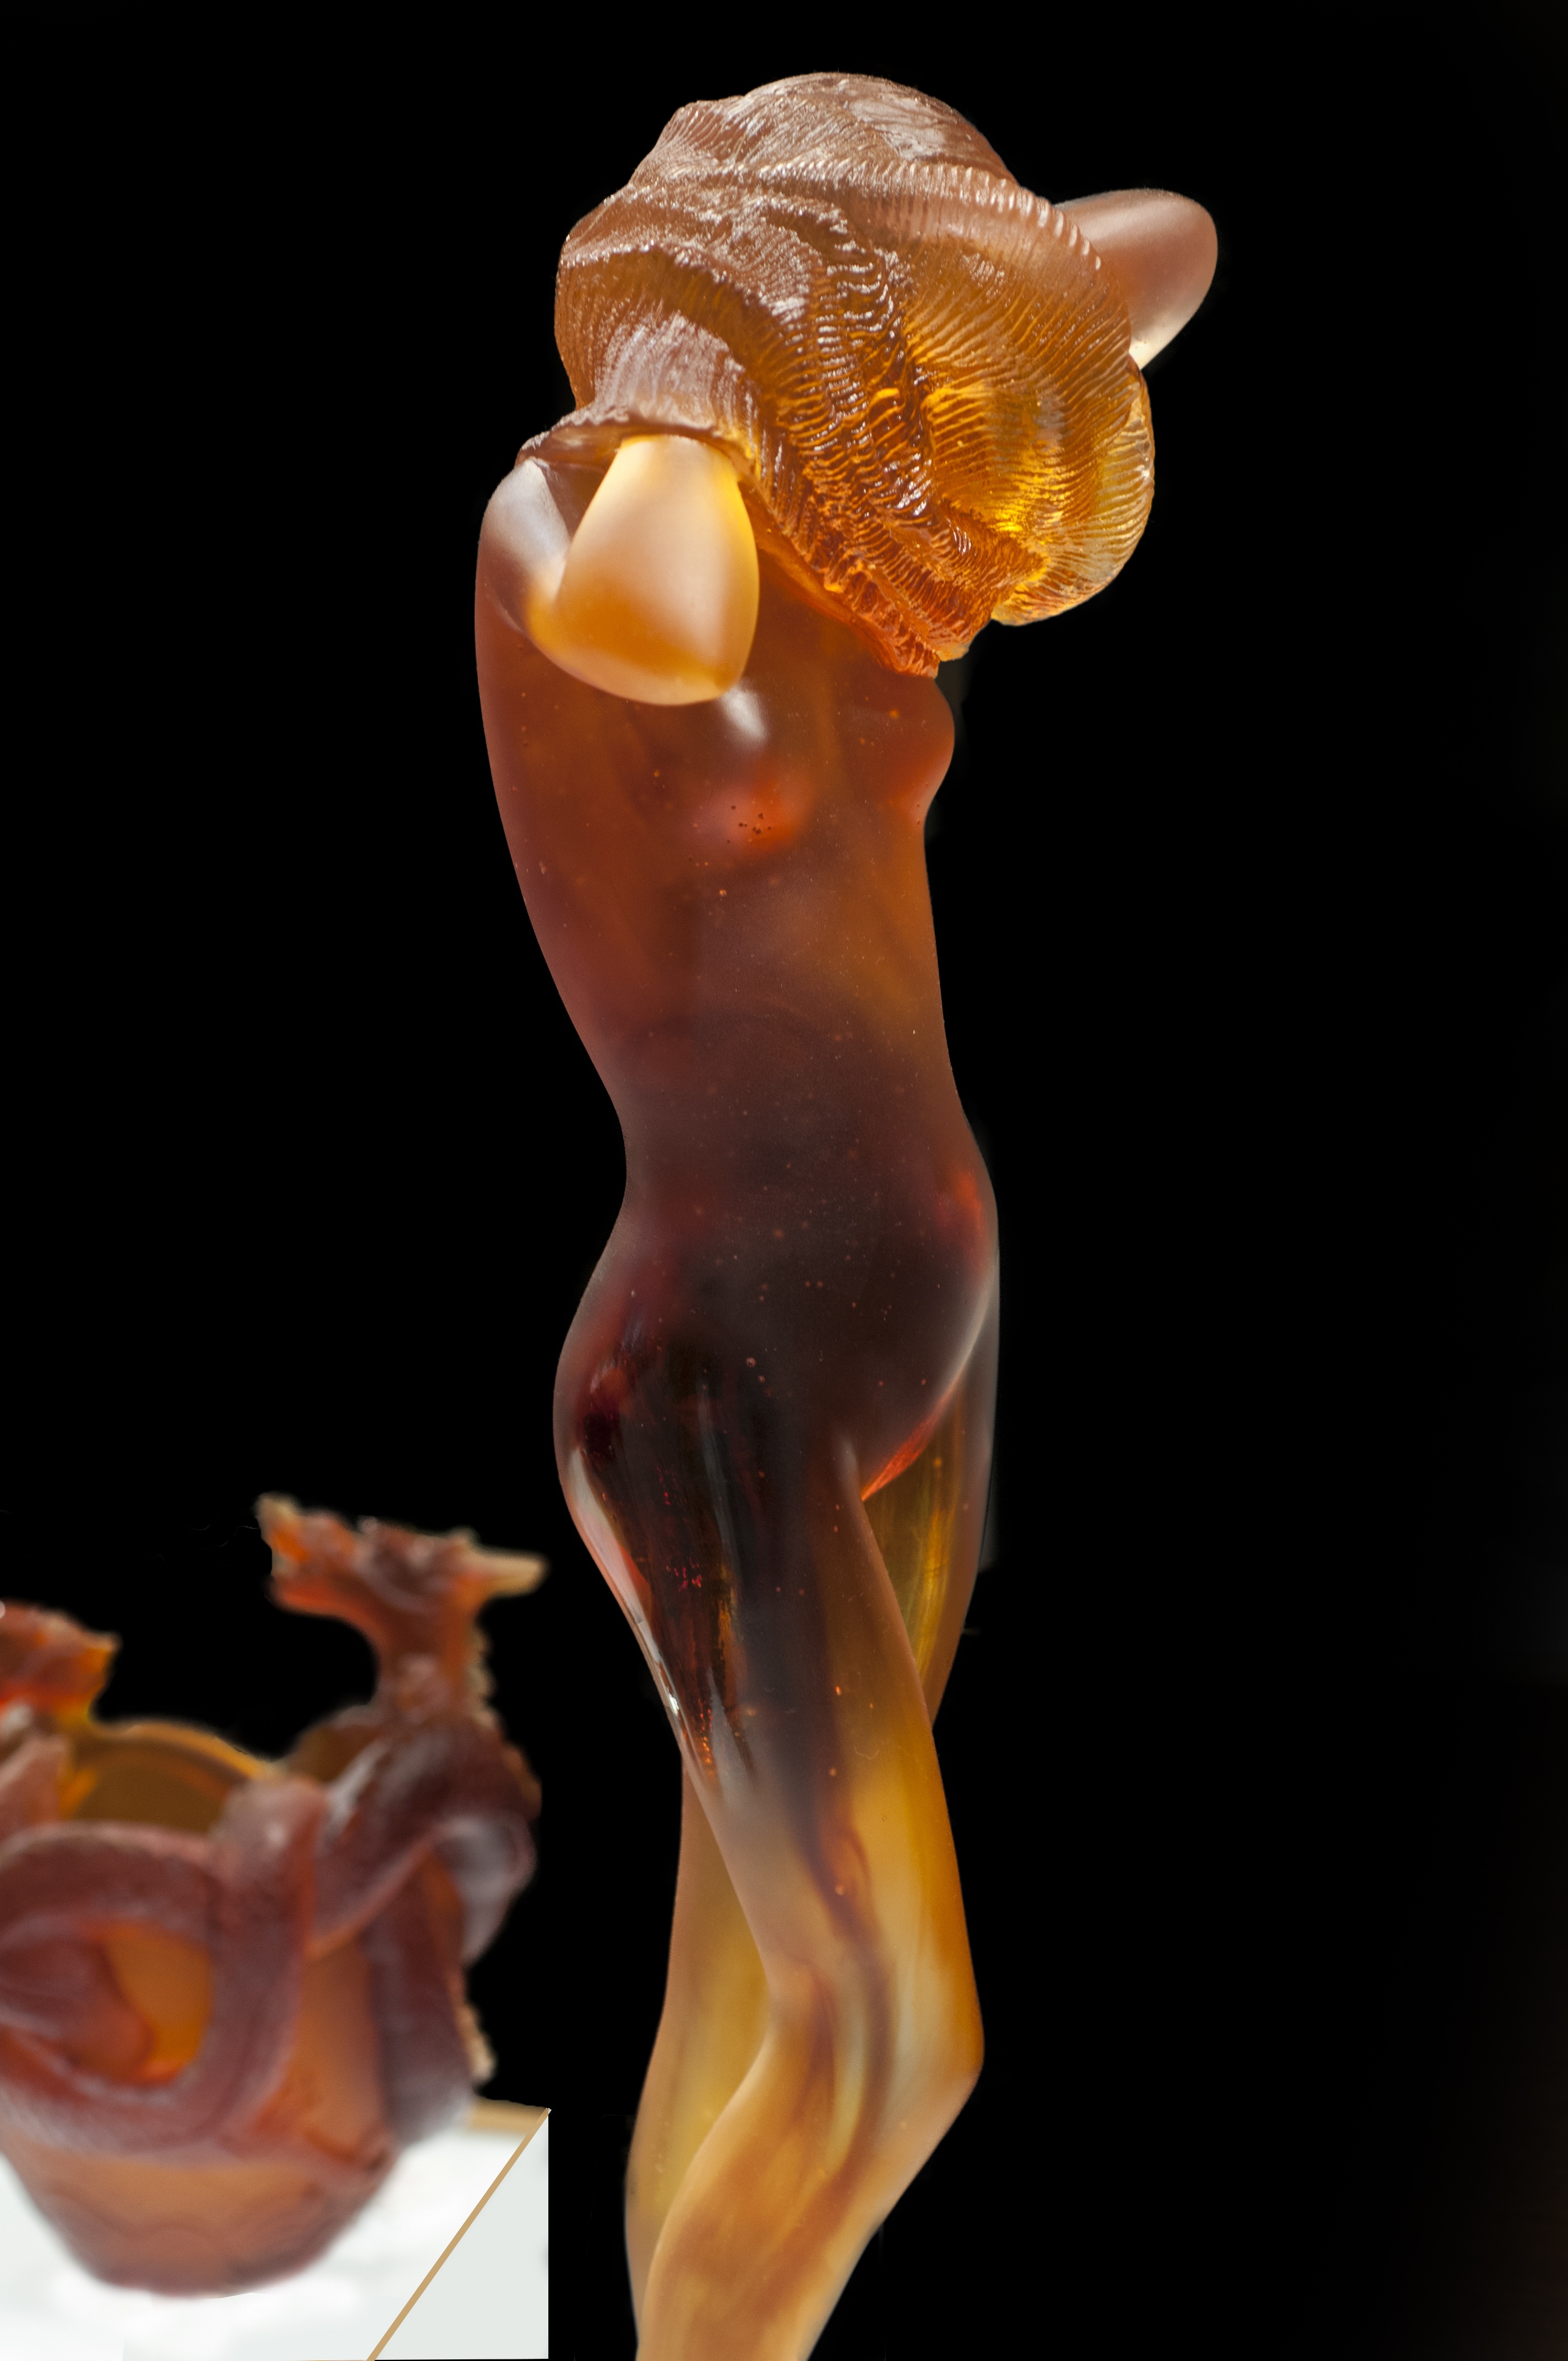
hand, light, girl, woman, statue, food, flame, toy, close up, human body, sculpture, art, figurine, crystal, carving, nudity, macro photography, deco art, sense, negligee, daum, glass paste